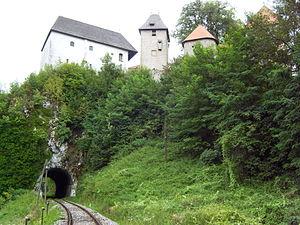
Ozalj est une ville et une municipalité située dans le Comitat de Karlovac, en Croatie. Au recensement de 2001, la municipalité comptait 7 932 habitants, dont 95,99 % de Croates et la ville seule comptait 1 164 habitants.